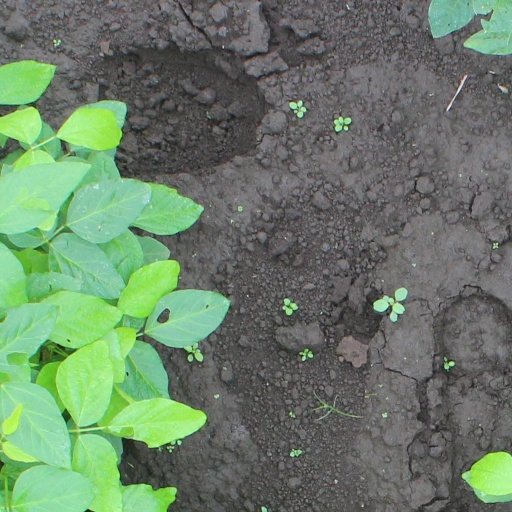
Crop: soybean